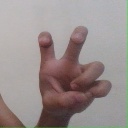
अक्षर: छ